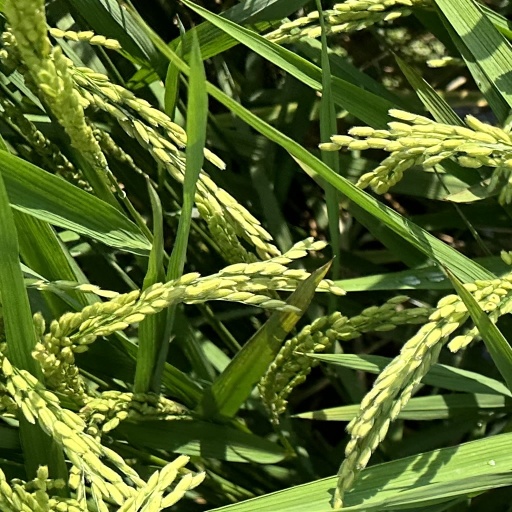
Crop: rice